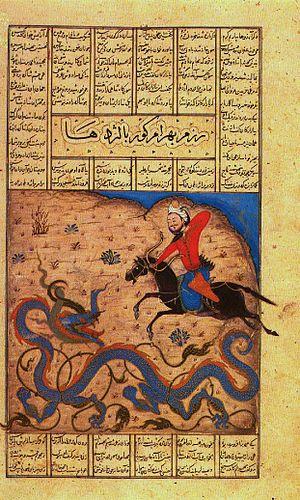
Les thèmes de la miniature persane sont pour la plupart liés à la mythologie persane et à la poésie. Les artistes occidentaux ont surtout découvert la miniature persane au début du XXᵉ siècle. Les miniatures persanes utilisent de la géométrie pure et une palette de couleurs vives. L'aspect particulier de la miniature persane réside dans le fait qu'elle absorbe les complexités et qu'elle réussit étonnamment à traiter des questions comme la nature de l'art et la perception dans ses chefs-d'œuvre.